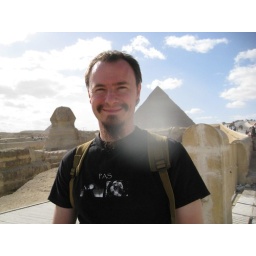
That white orb-y thing in the middle of the photo is a grain of sand on my lens.